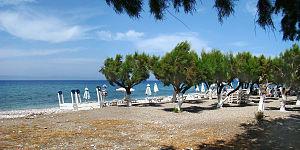
Kremasti, Rhodes, Grèce.